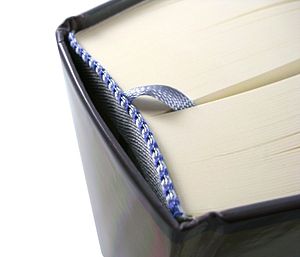
Kapitælbånd / Referencer
Kapitælbånd - er de ofte stribede tøjstykker, der som regel findes foroven og forneden ved ryggen på et bogbind,